Archie Goodwin (comics)

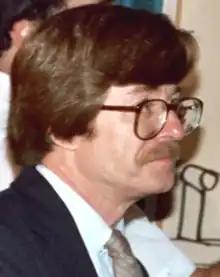

Archie Goodwin (September 8, 1937 – March 1, 1998) was an American comic book writer, editor, and artist. He worked on a number of comic strips in addition to comic books, and is known for his Warren and Marvel Comics work. For Warren he was chief writer and editor of landmark horror anthology titles "Creepy" and "Eerie" between 1964 and 1967. At Marvel, he served as the company's editor-in-chief from 1976 to the end of 1977. In the 1980s, he edited the publisher's anthology magazine "Epic Illustrated" and its Epic Comics imprint. He is also known for his work on "Star Wars" in both comic books and newspaper strips. He is regularly cited as the "best-loved comic book editor, ever."